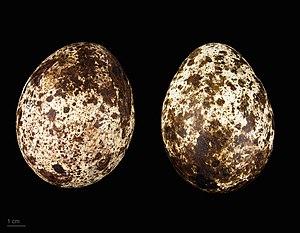
Le Balbuzard pêcheur est une espèce de rapaces diurnes de taille moyenne ; c'est un piscivore spécialisé et cosmopolite.